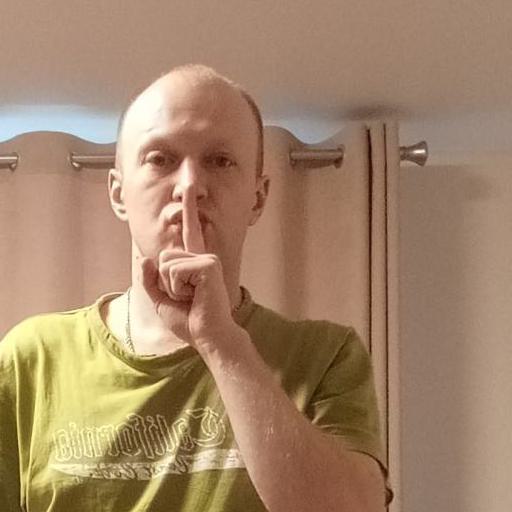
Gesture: mute